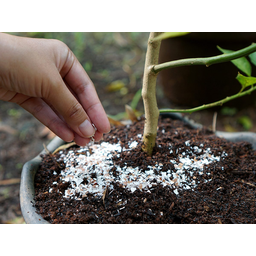
Label: eggshells